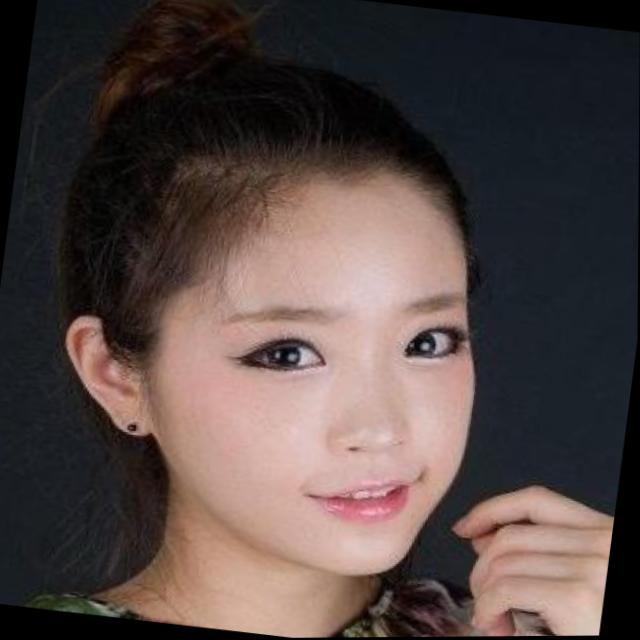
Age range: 13-20